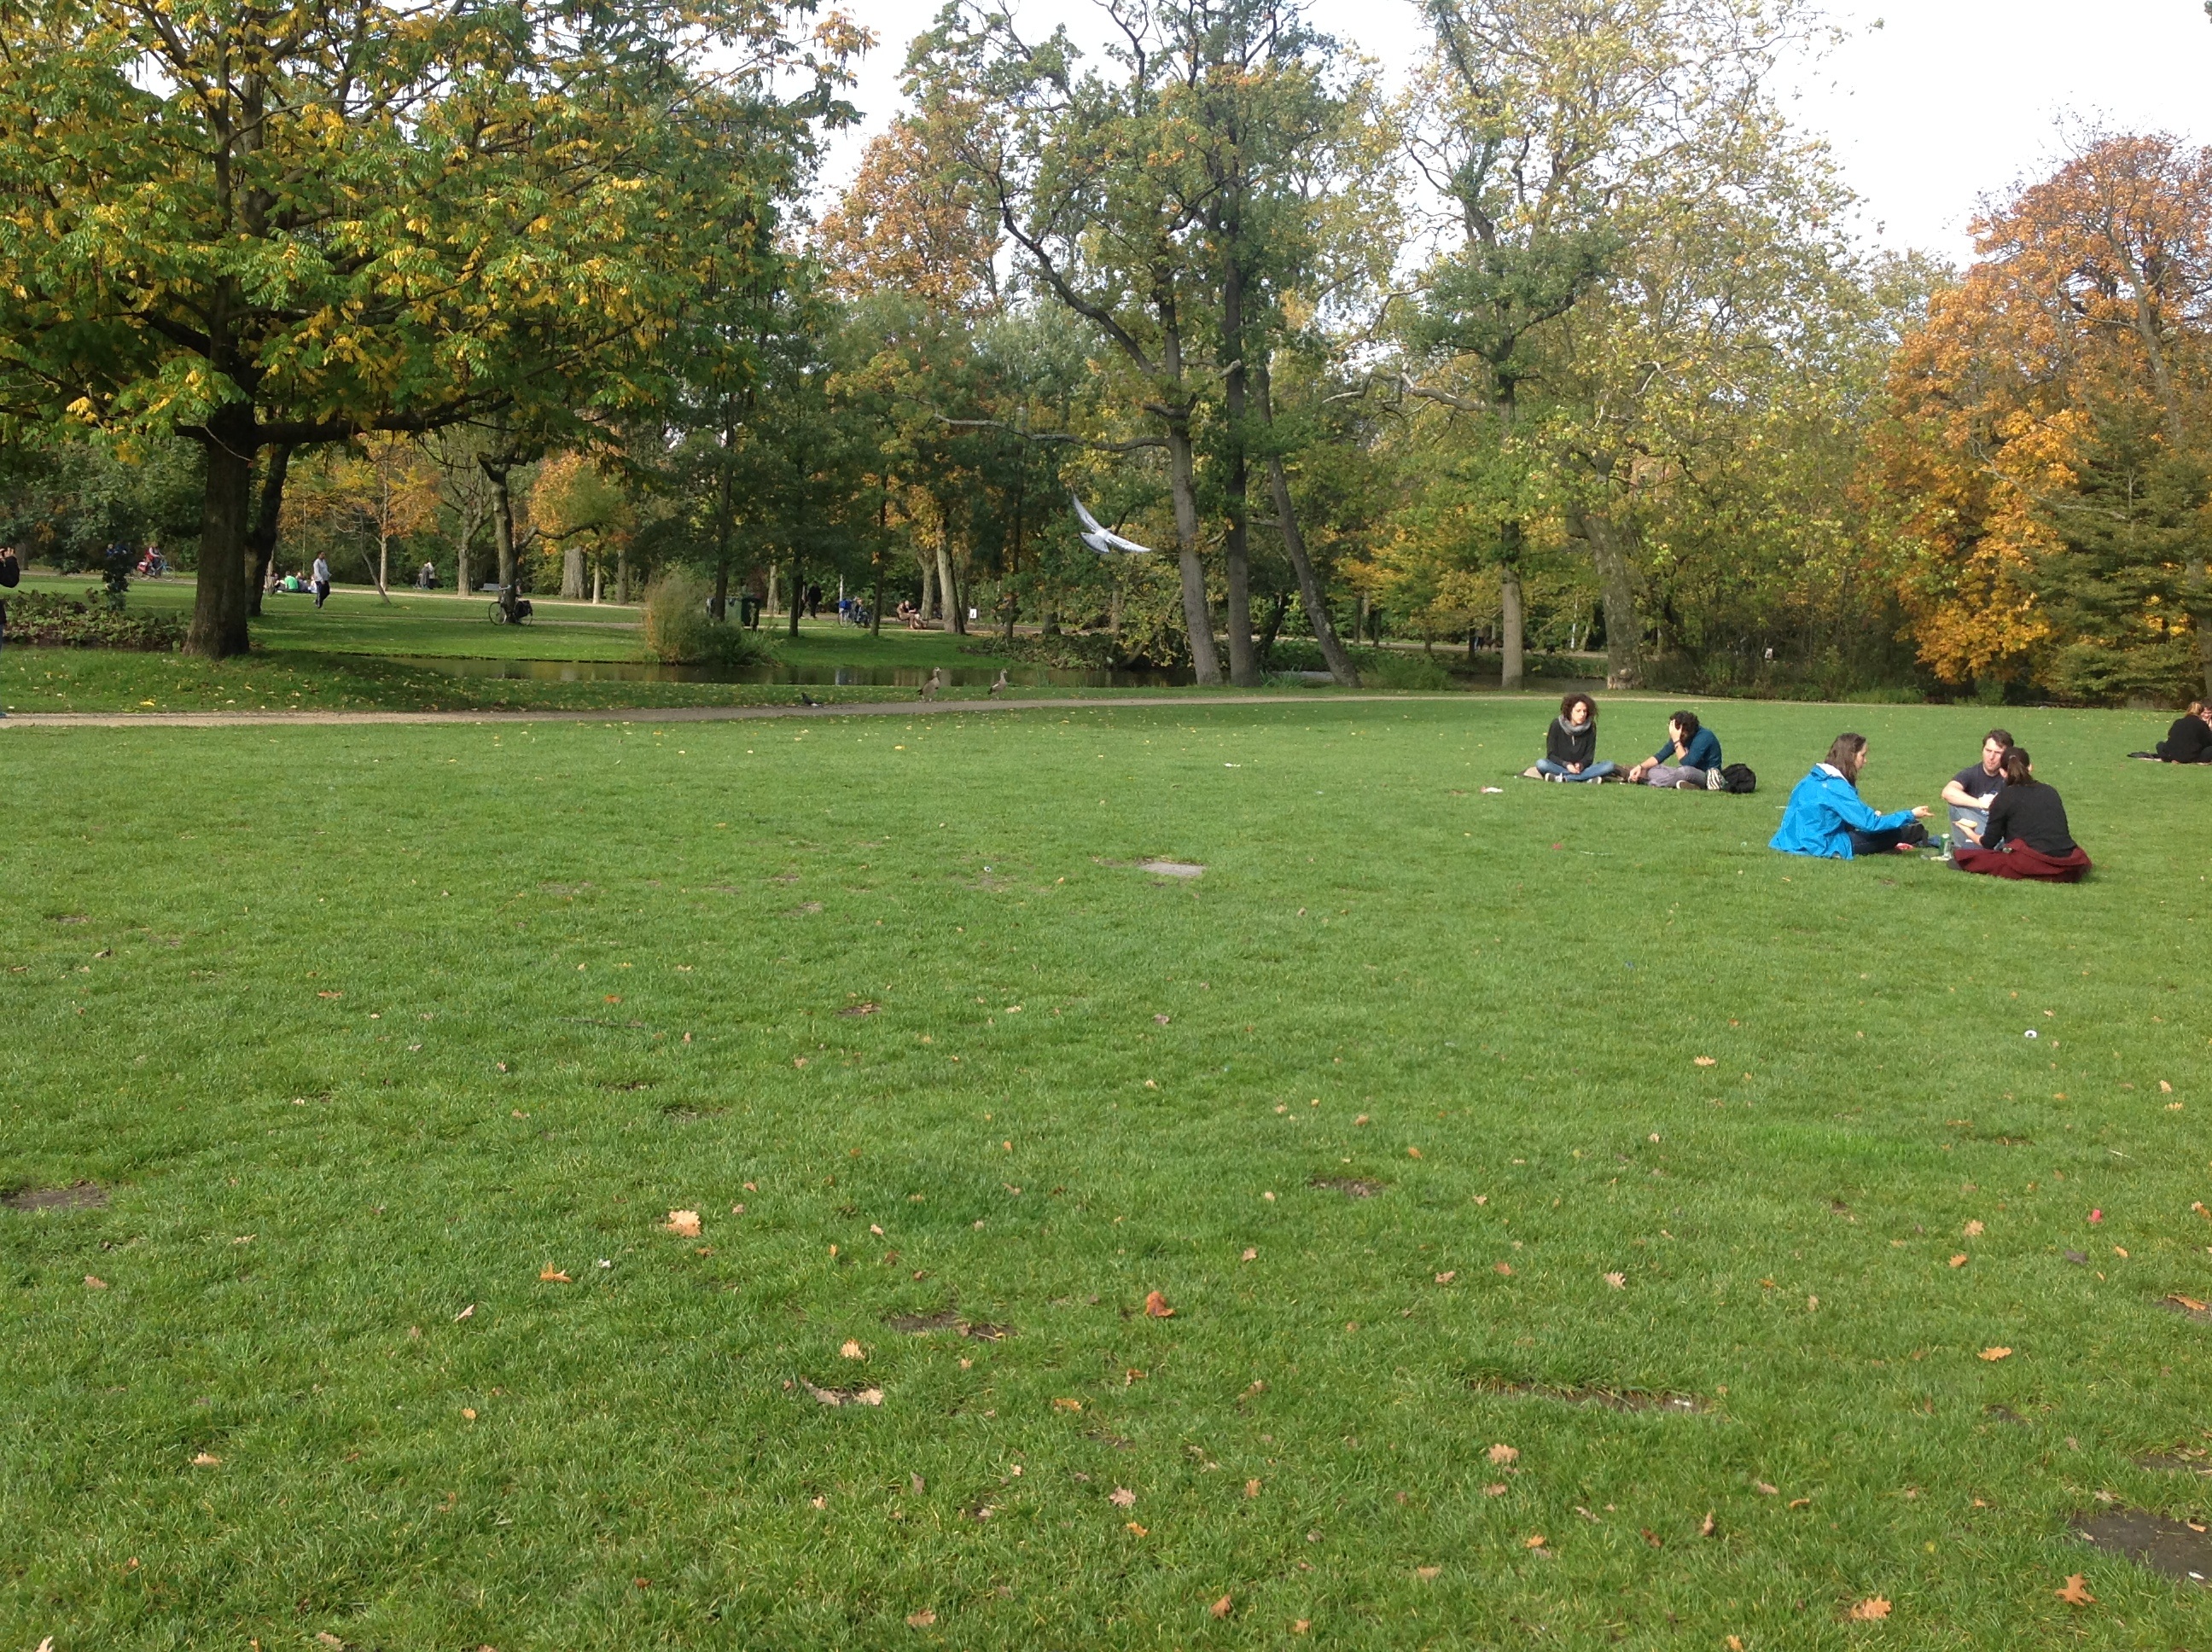
tree, nature, grass, lawn, meadow, flower, walk, europe, green, park, backyard, garden, trees, amsterdam, playground, yard